Parietaria judaica

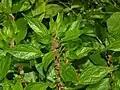
A typical patch of spreading pellitory in flower

The scientific name for spreading pellitory was coined by Linnaeus in the second edition of "Species Plantarum" in 1763, based on his description of a specimen collected in Palestine by Fredrik Hasselqvist (hence the specific epithet "judaica" (Latin): of Judaea, Jewish. This is the name that is widely used now, although for a long time British plants were known as "Parietaria diffusa" . The generic name "Parietaria" is derived from the Latin for "wall", "paries", via the adjective "parietalis" ("borne on the wall"). The common name pellitory is most likely an Old French corruption of "Parietaria".